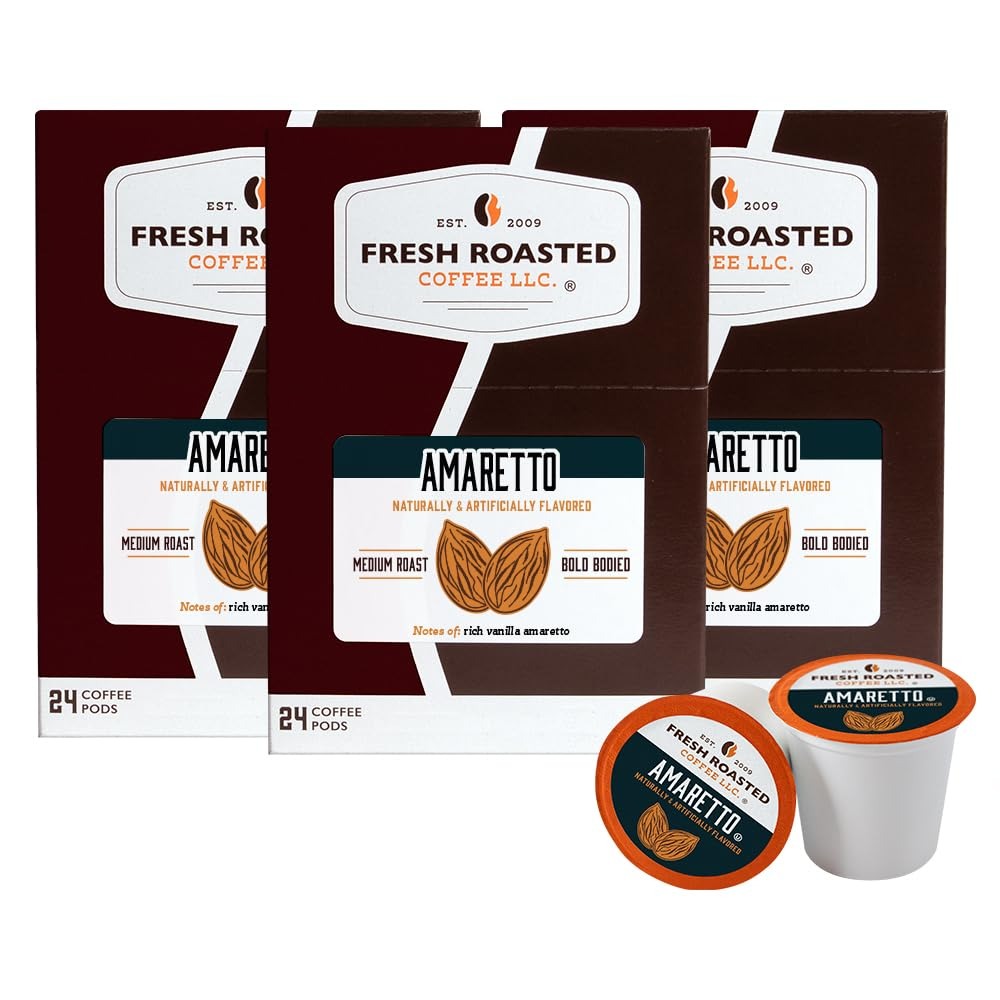
Item Name: Fresh Roasted Coffee, Amaretto, Flavored Coffee Pods, 72 Count
Bullet Point: All Fresh Roasted Coffee is OU Kosher Certified and proudly roasted, blended, and packaged in the USA. Our coffee is roasted on Loring Smart Roasters to reduce our carbon footprint and provide superior flavor.
Value: 72.0
Unit: Count

Price: 39.99